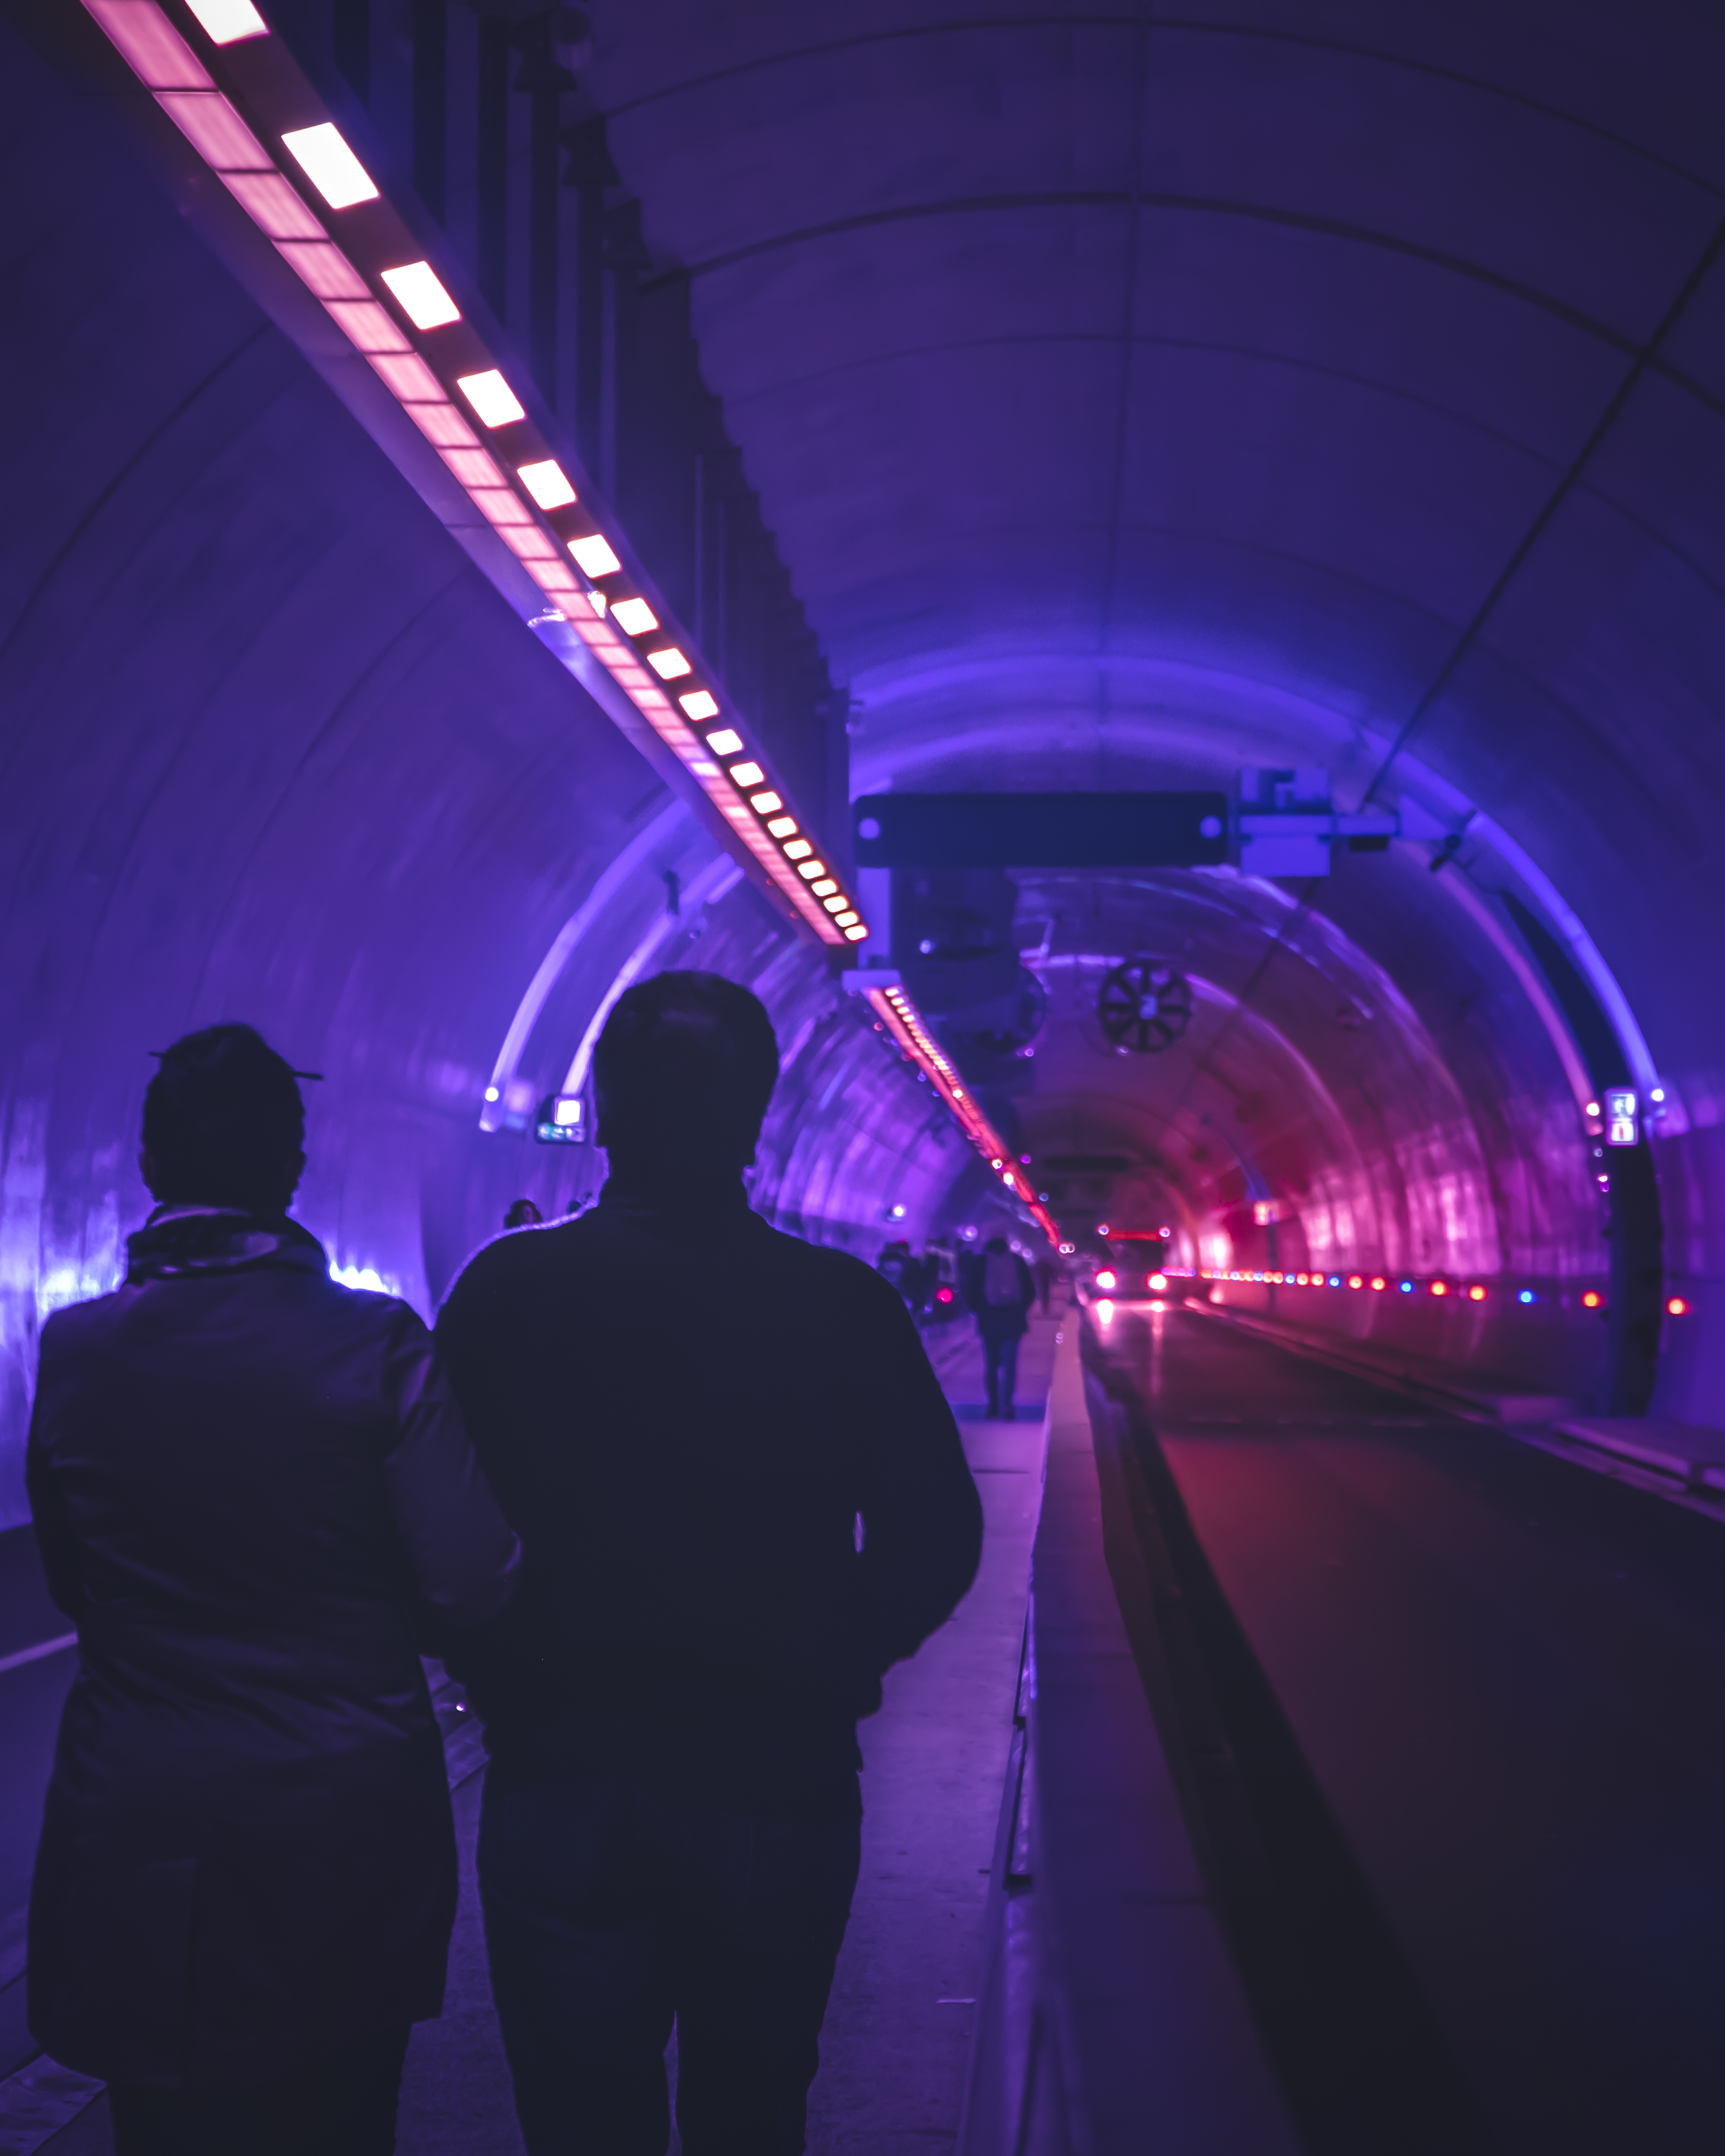
blue, violet, purple, light, electric blue, neon, red, lighting, tunnel, night, architecture, magenta, infrastructure, darkness, line, technology, fixed link, photography, electricity, Visual effect lighting, pedestrian, road, city, bridge